Matsudaira Yorifumi

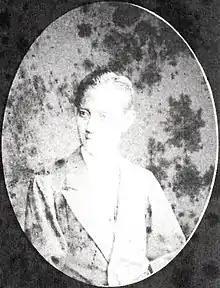
Matsudaira Yorihumi

Viscount ; was a Japanese samurai of the late Edo period who served as "daimyō" of the Fuchū domain in Hitachi Province. Succeeding his father in 1869, he became the last daimyō of Fuchū. It was during his tenure that the domain's name was changed to Ishioka-han (石岡藩). In 1884, he became a viscount (子爵 "shishaku").